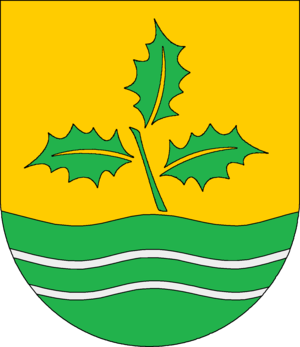
Kattendorf est une commune allemande du Schleswig-Holstein, située dans l'arrondissement de Segeberg, à quatre kilomètres à l'est de la ville de Kaltenkirchen. Kattendorf est le siège de l'Amt Kisdorf qui regroupe neuf communes autour de Kisdorf.